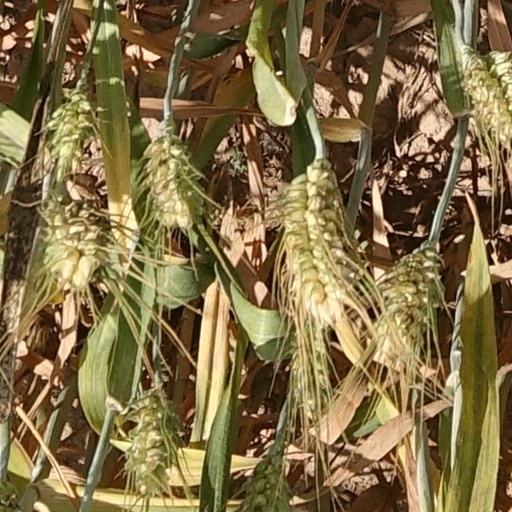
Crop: wheat